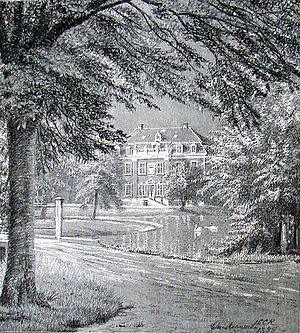
Christianssæde
Christianssæde i 1888
Christianssæde er en gammel hovedgård i Rødby Kommune på Lolland, Denmark